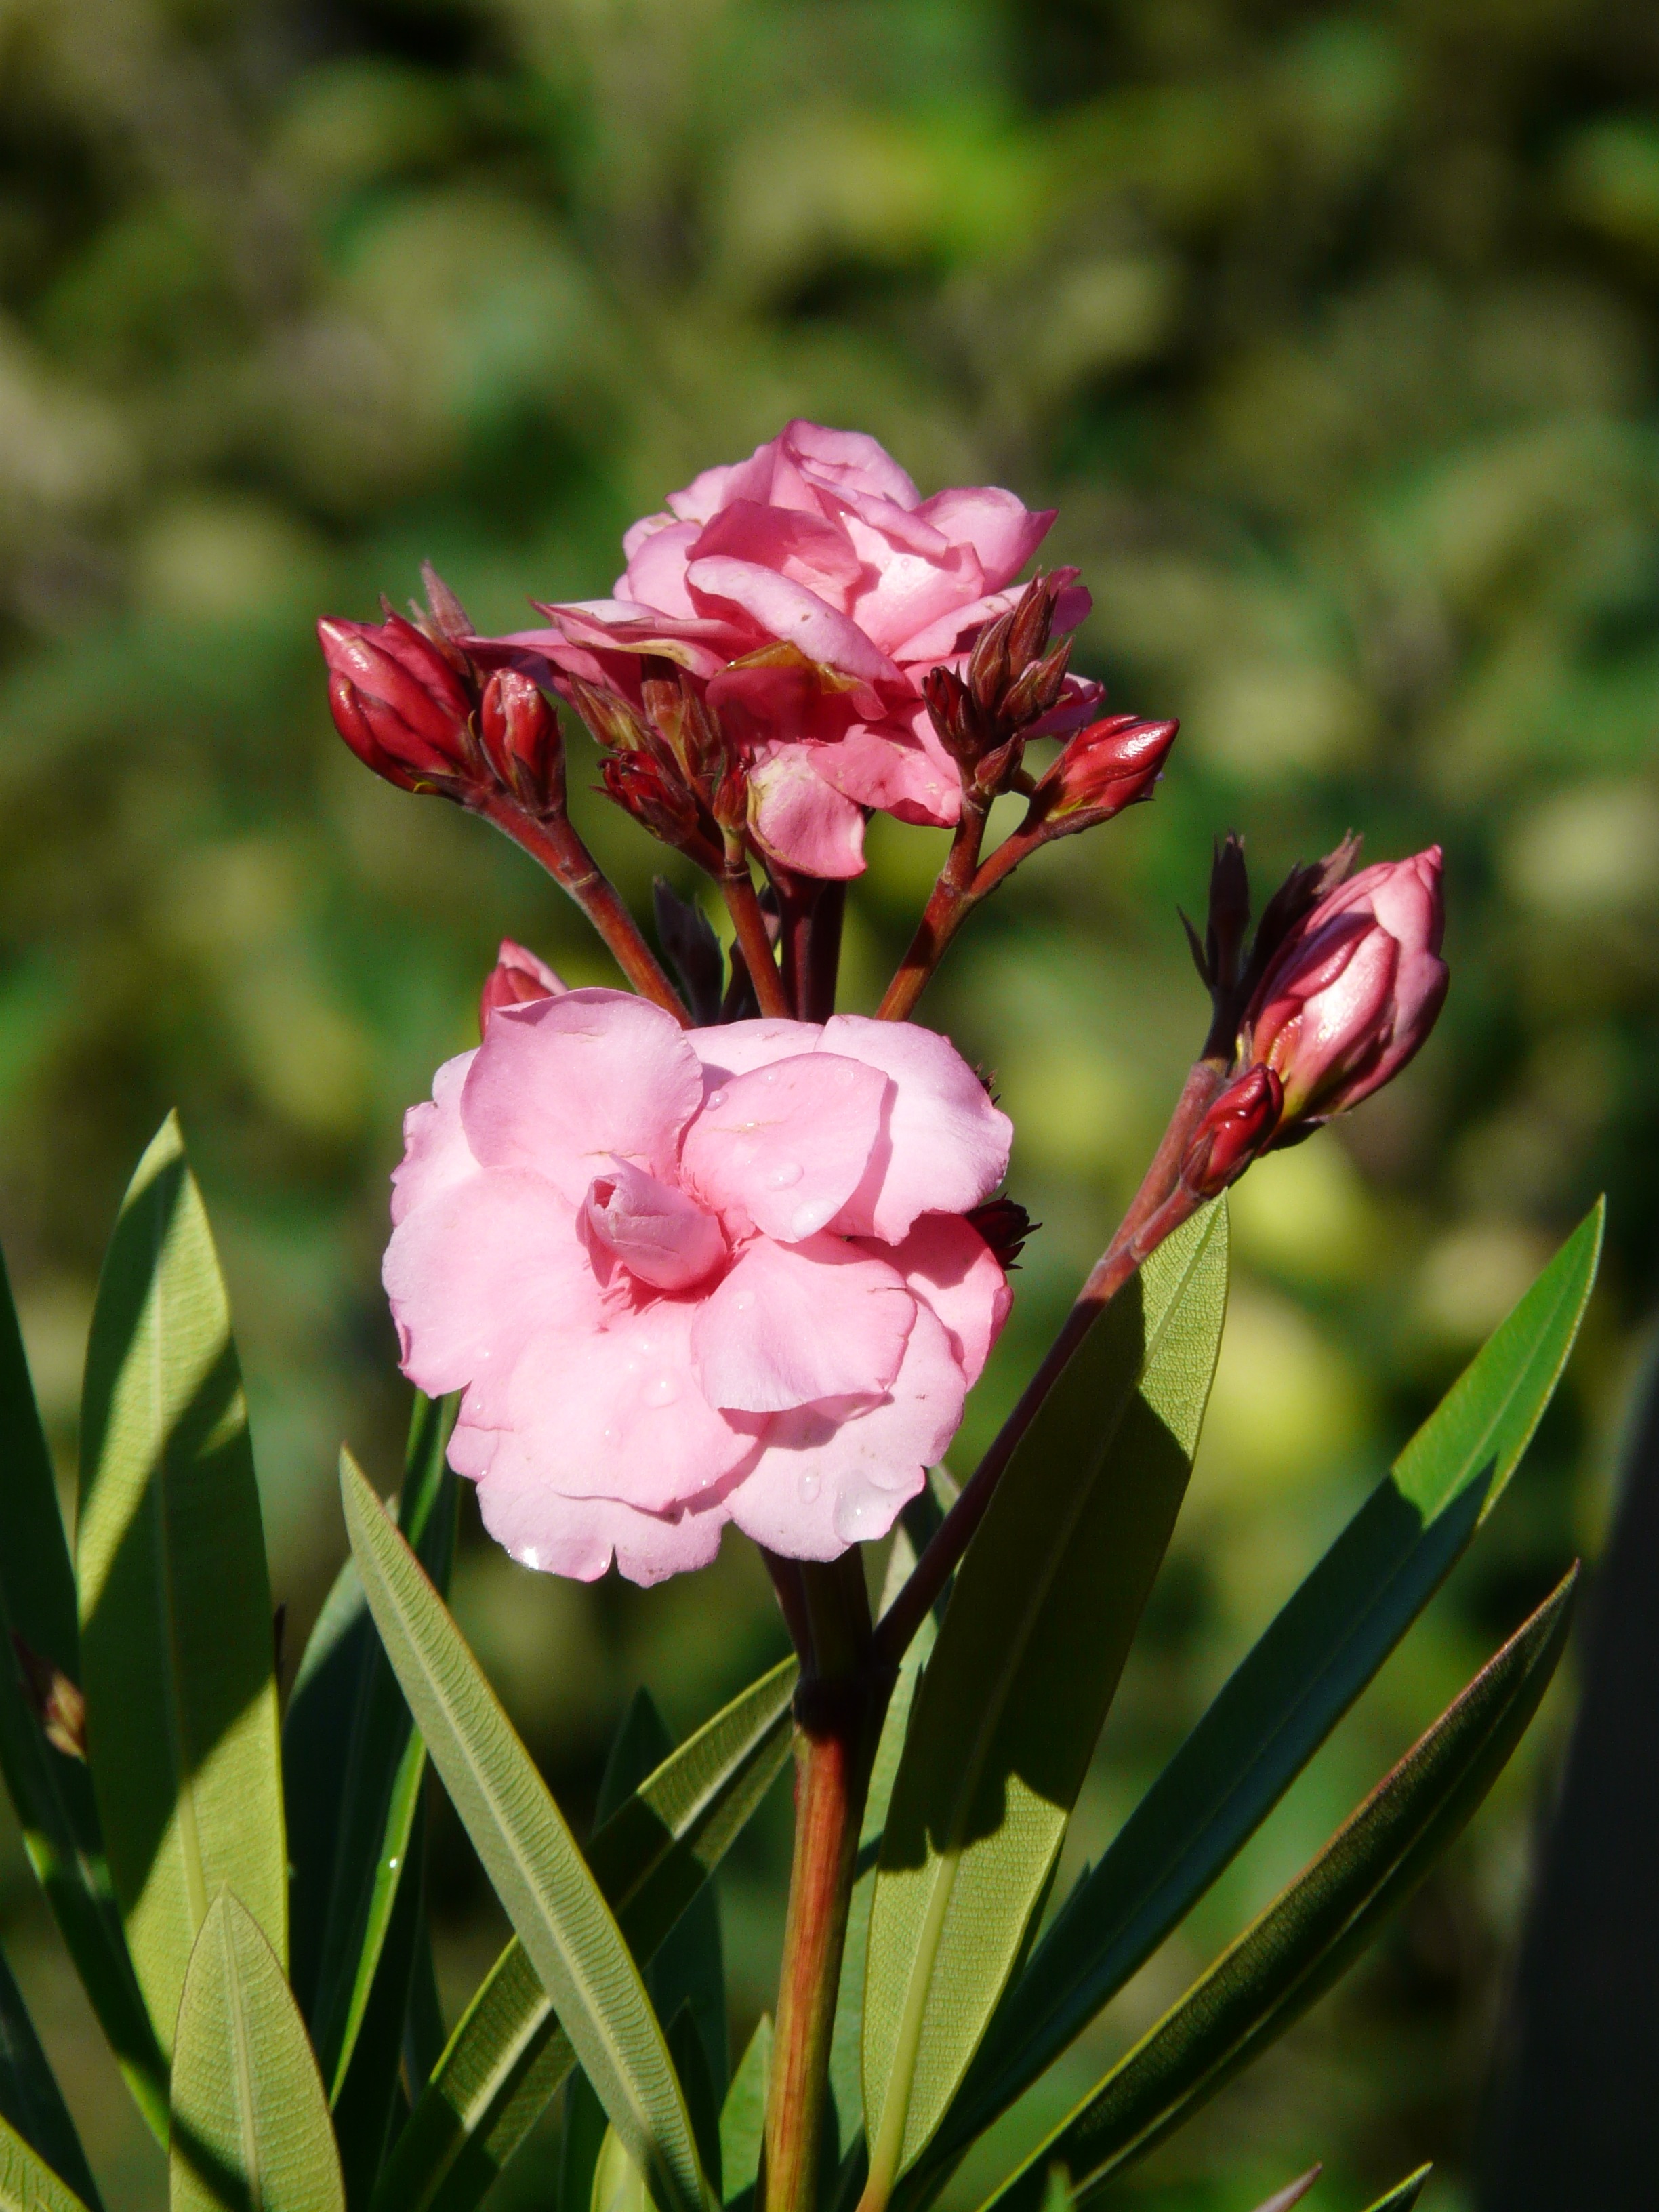
blossom, plant, flower, petal, bloom, bush, red, botany, pink, flora, wildflower, shrub, apocynaceae, ornamental shrub, oleander, macro photography, flowering plant, nerium oleander, dog gift greenhouse, laurel rose, land plant